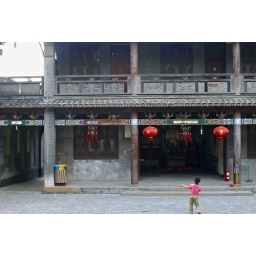
empty ground in this temple, my son seems happy to running around, a dancing boy!